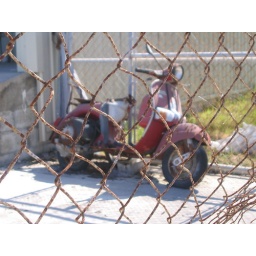
I love scooters. This rusted out one was behind a fence on a road in Belize City.